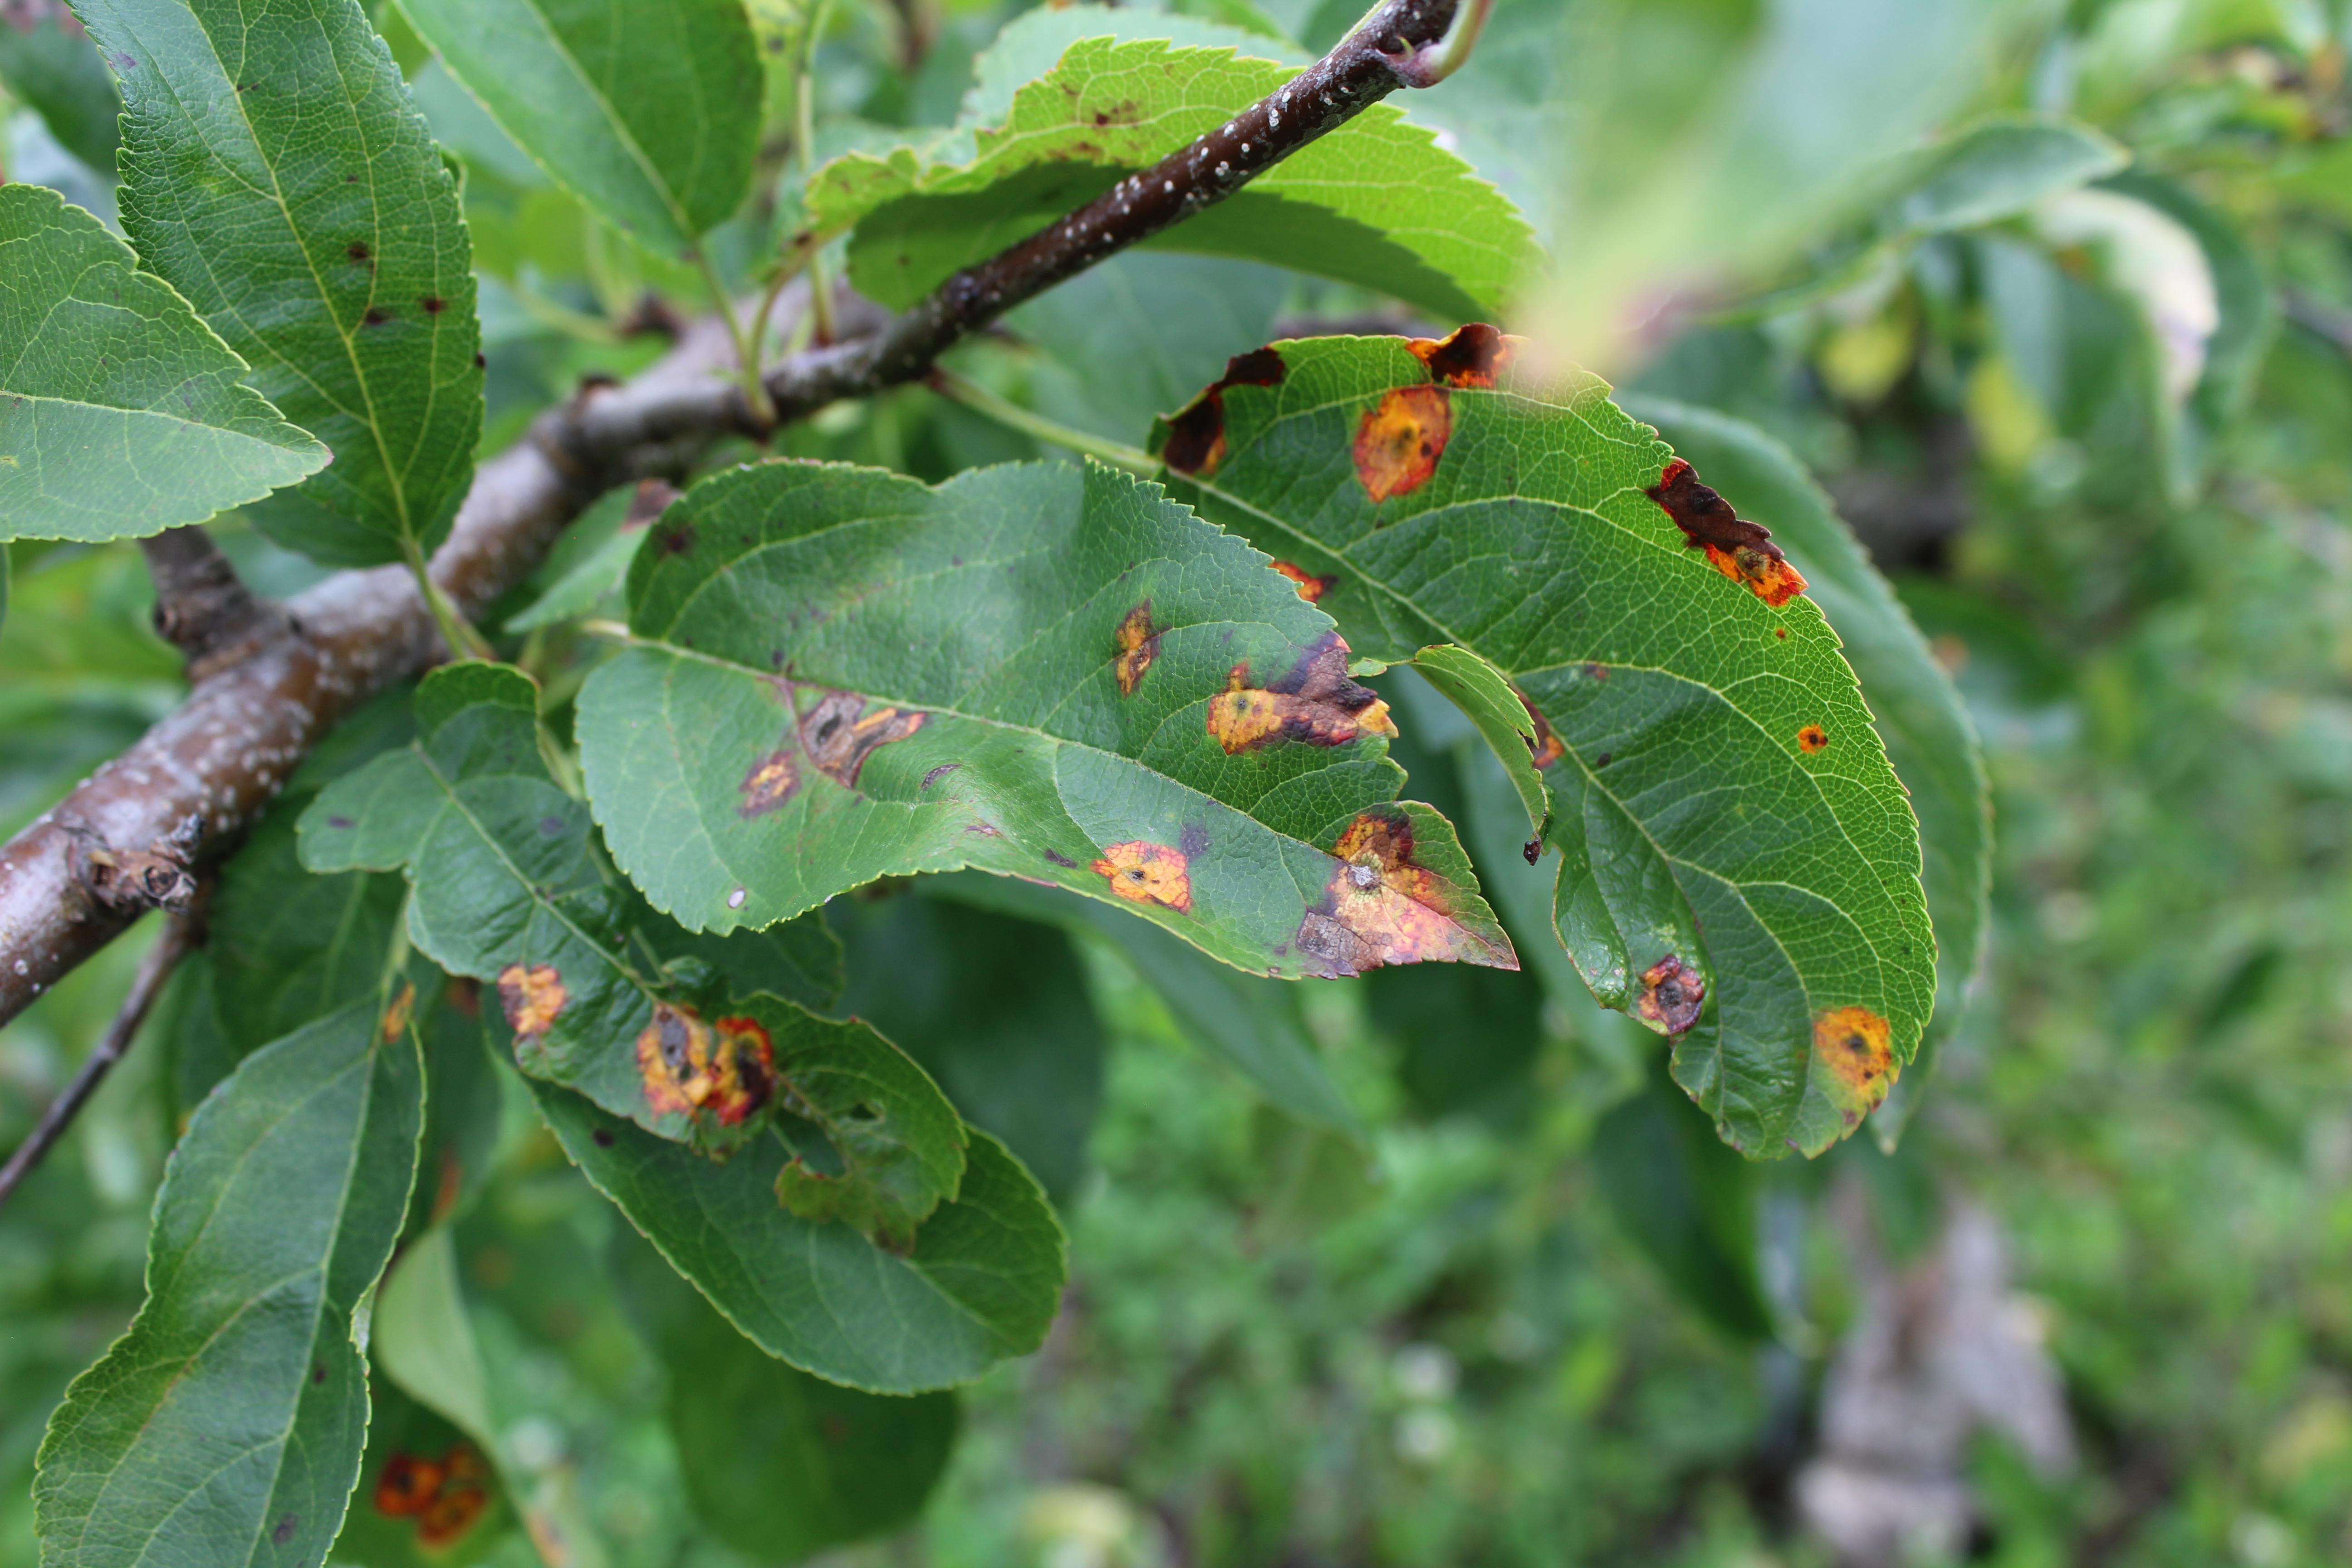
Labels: rust